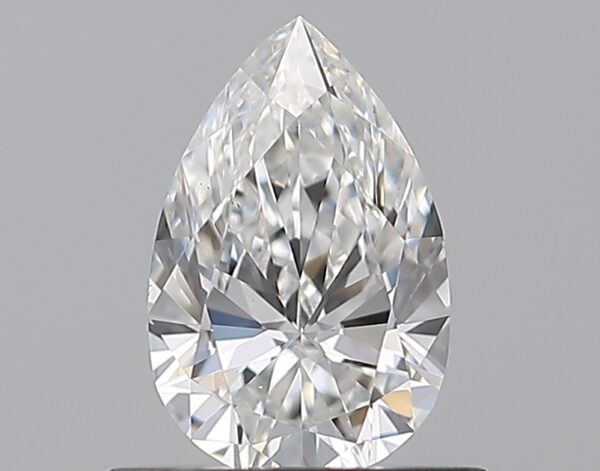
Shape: pear
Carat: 0.6
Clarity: VS1
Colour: F
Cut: EX
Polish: EX
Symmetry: VG
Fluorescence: N
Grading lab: GIA
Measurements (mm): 7.19 x 4.65 x 2.85